Sutler

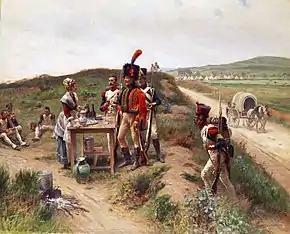
1906 painting by Adrien Moreau depicting a female sutler serving troops of the French Imperial Army

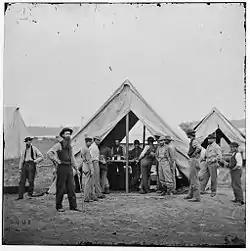
Sutler's tent at the siege of Petersburg during the American Civil War

A sutler or victualer is a civilian merchant who sells provisions to an army in the field, in camp, or in quarters. Sutlers sold wares from the back of a wagon or a temporary tent, traveling with an army or to remote military outposts. Sutler wagons were associated with the military, while chuckwagons served a similar purpose for civilian wagon trains and outposts.